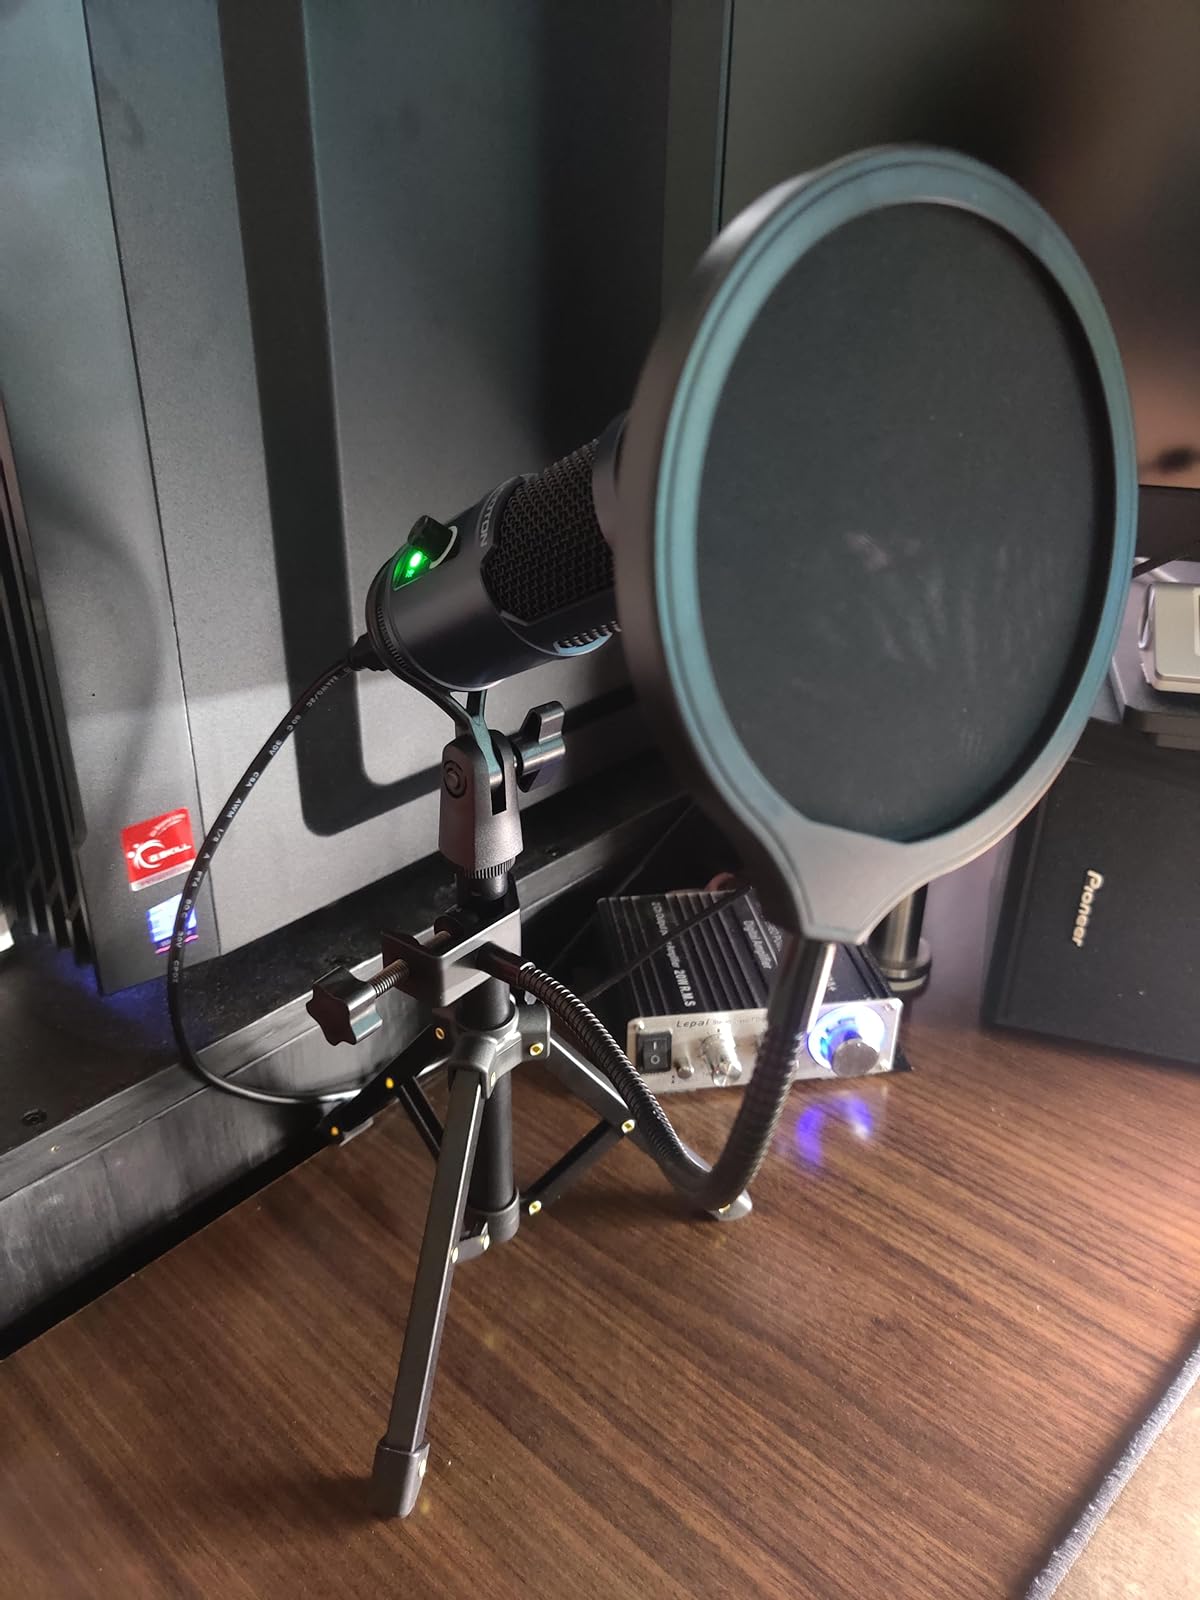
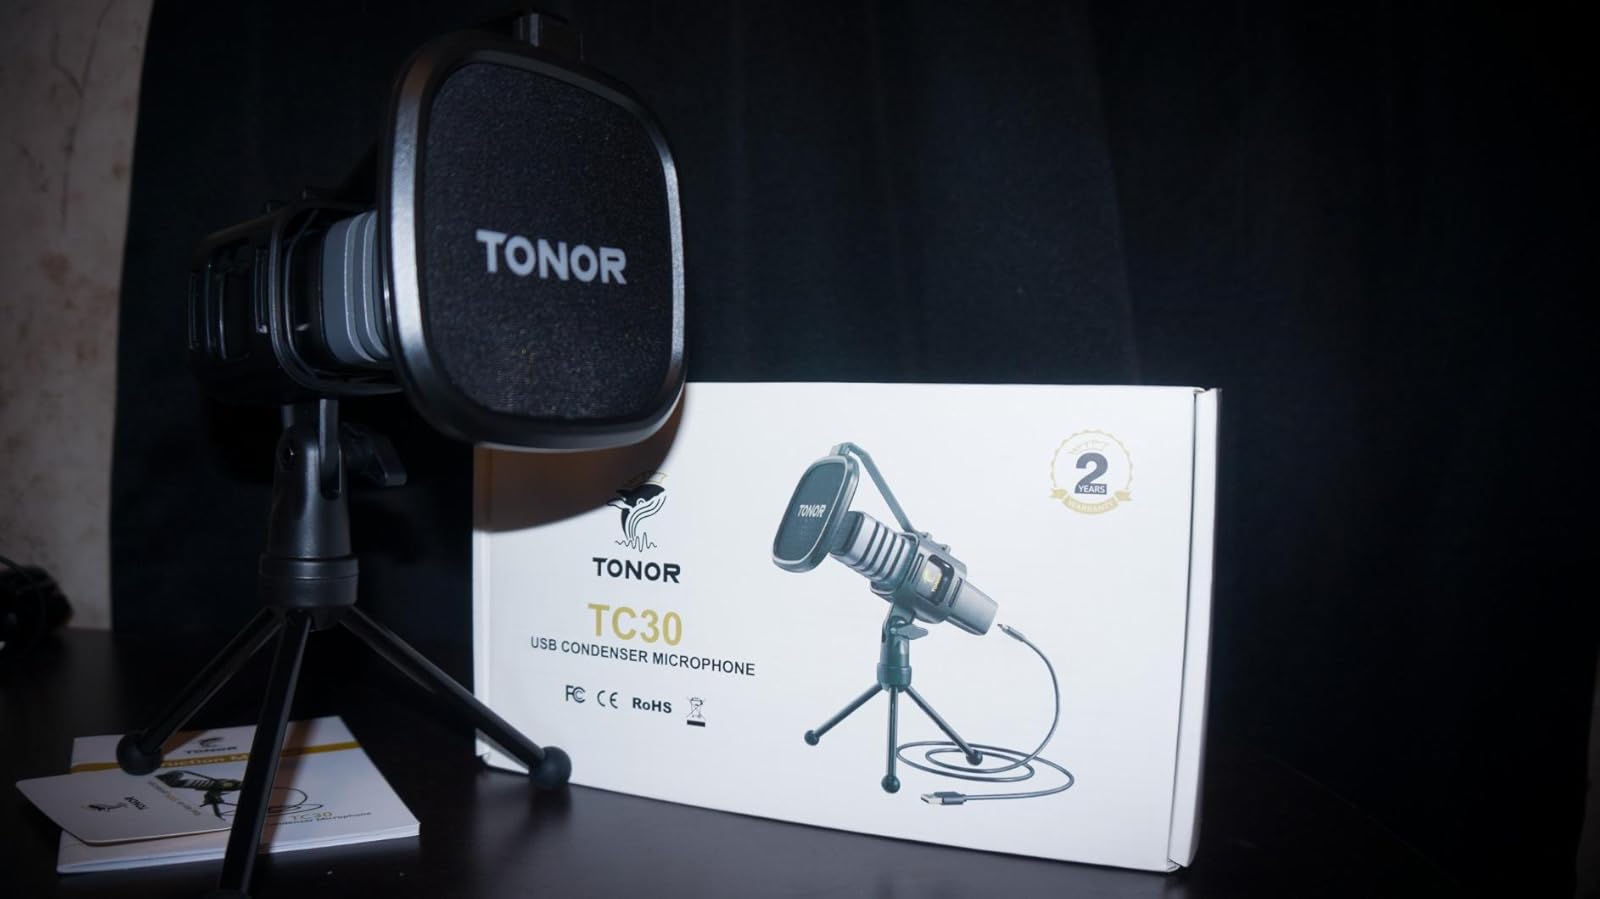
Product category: microphone
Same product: no